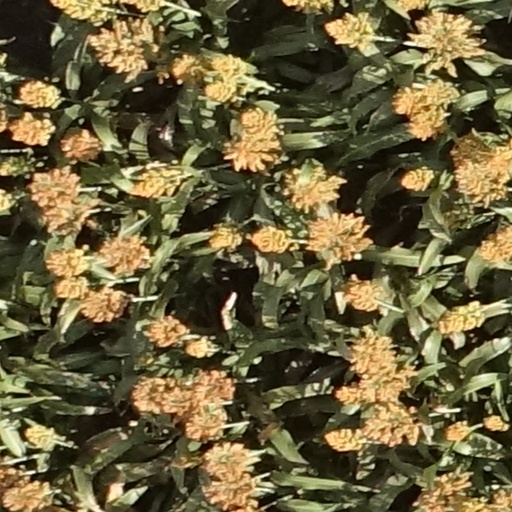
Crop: sorghum